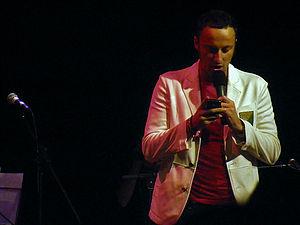
The Voice of Italy est une émission de télévision italienne de télé-crochet musical diffusée sur Rai 2 depuis le 7 mars 2013. Six saisons ont déjà été diffusées.